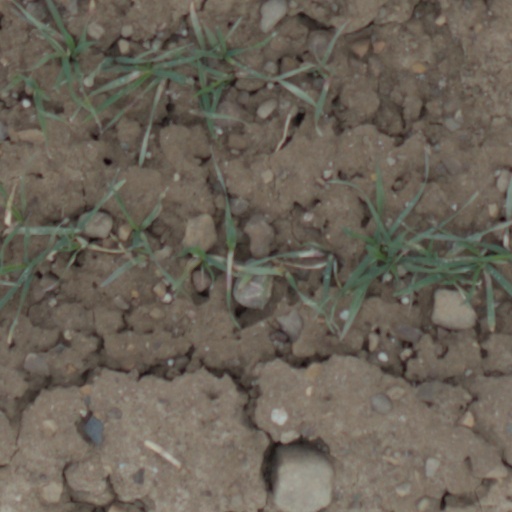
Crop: wheat